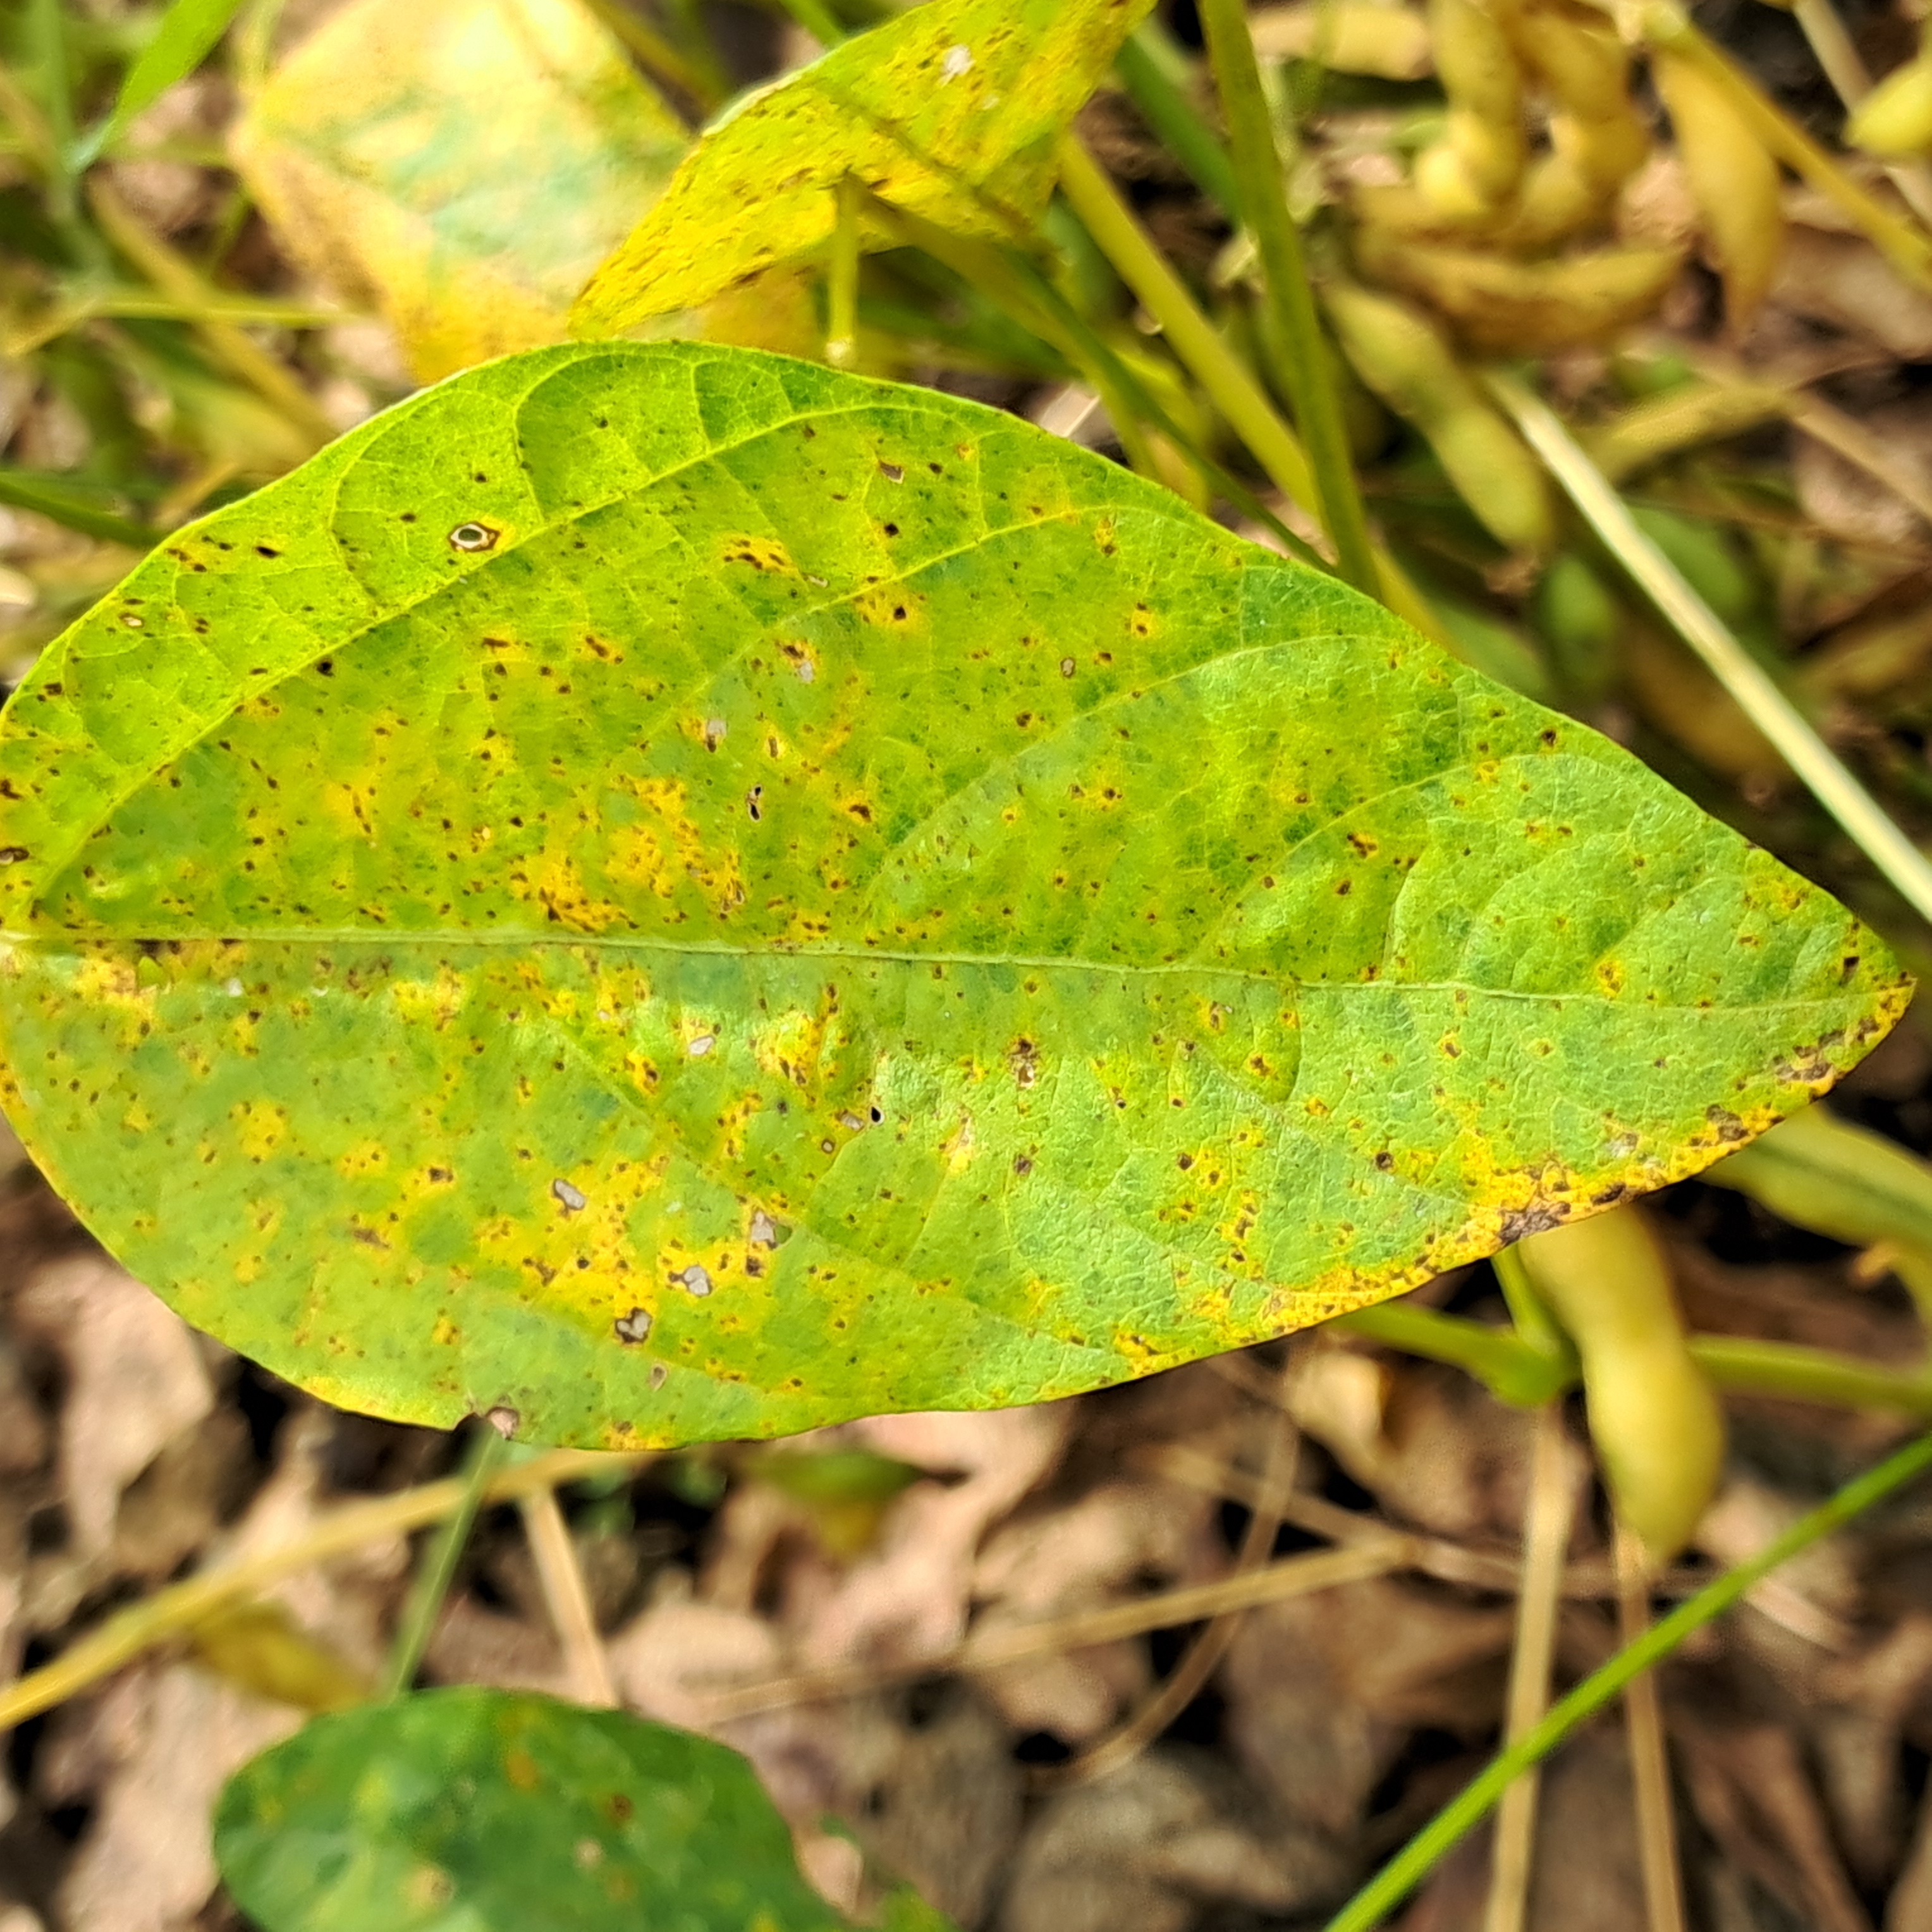
Label: Spectoria_Brown_Spot